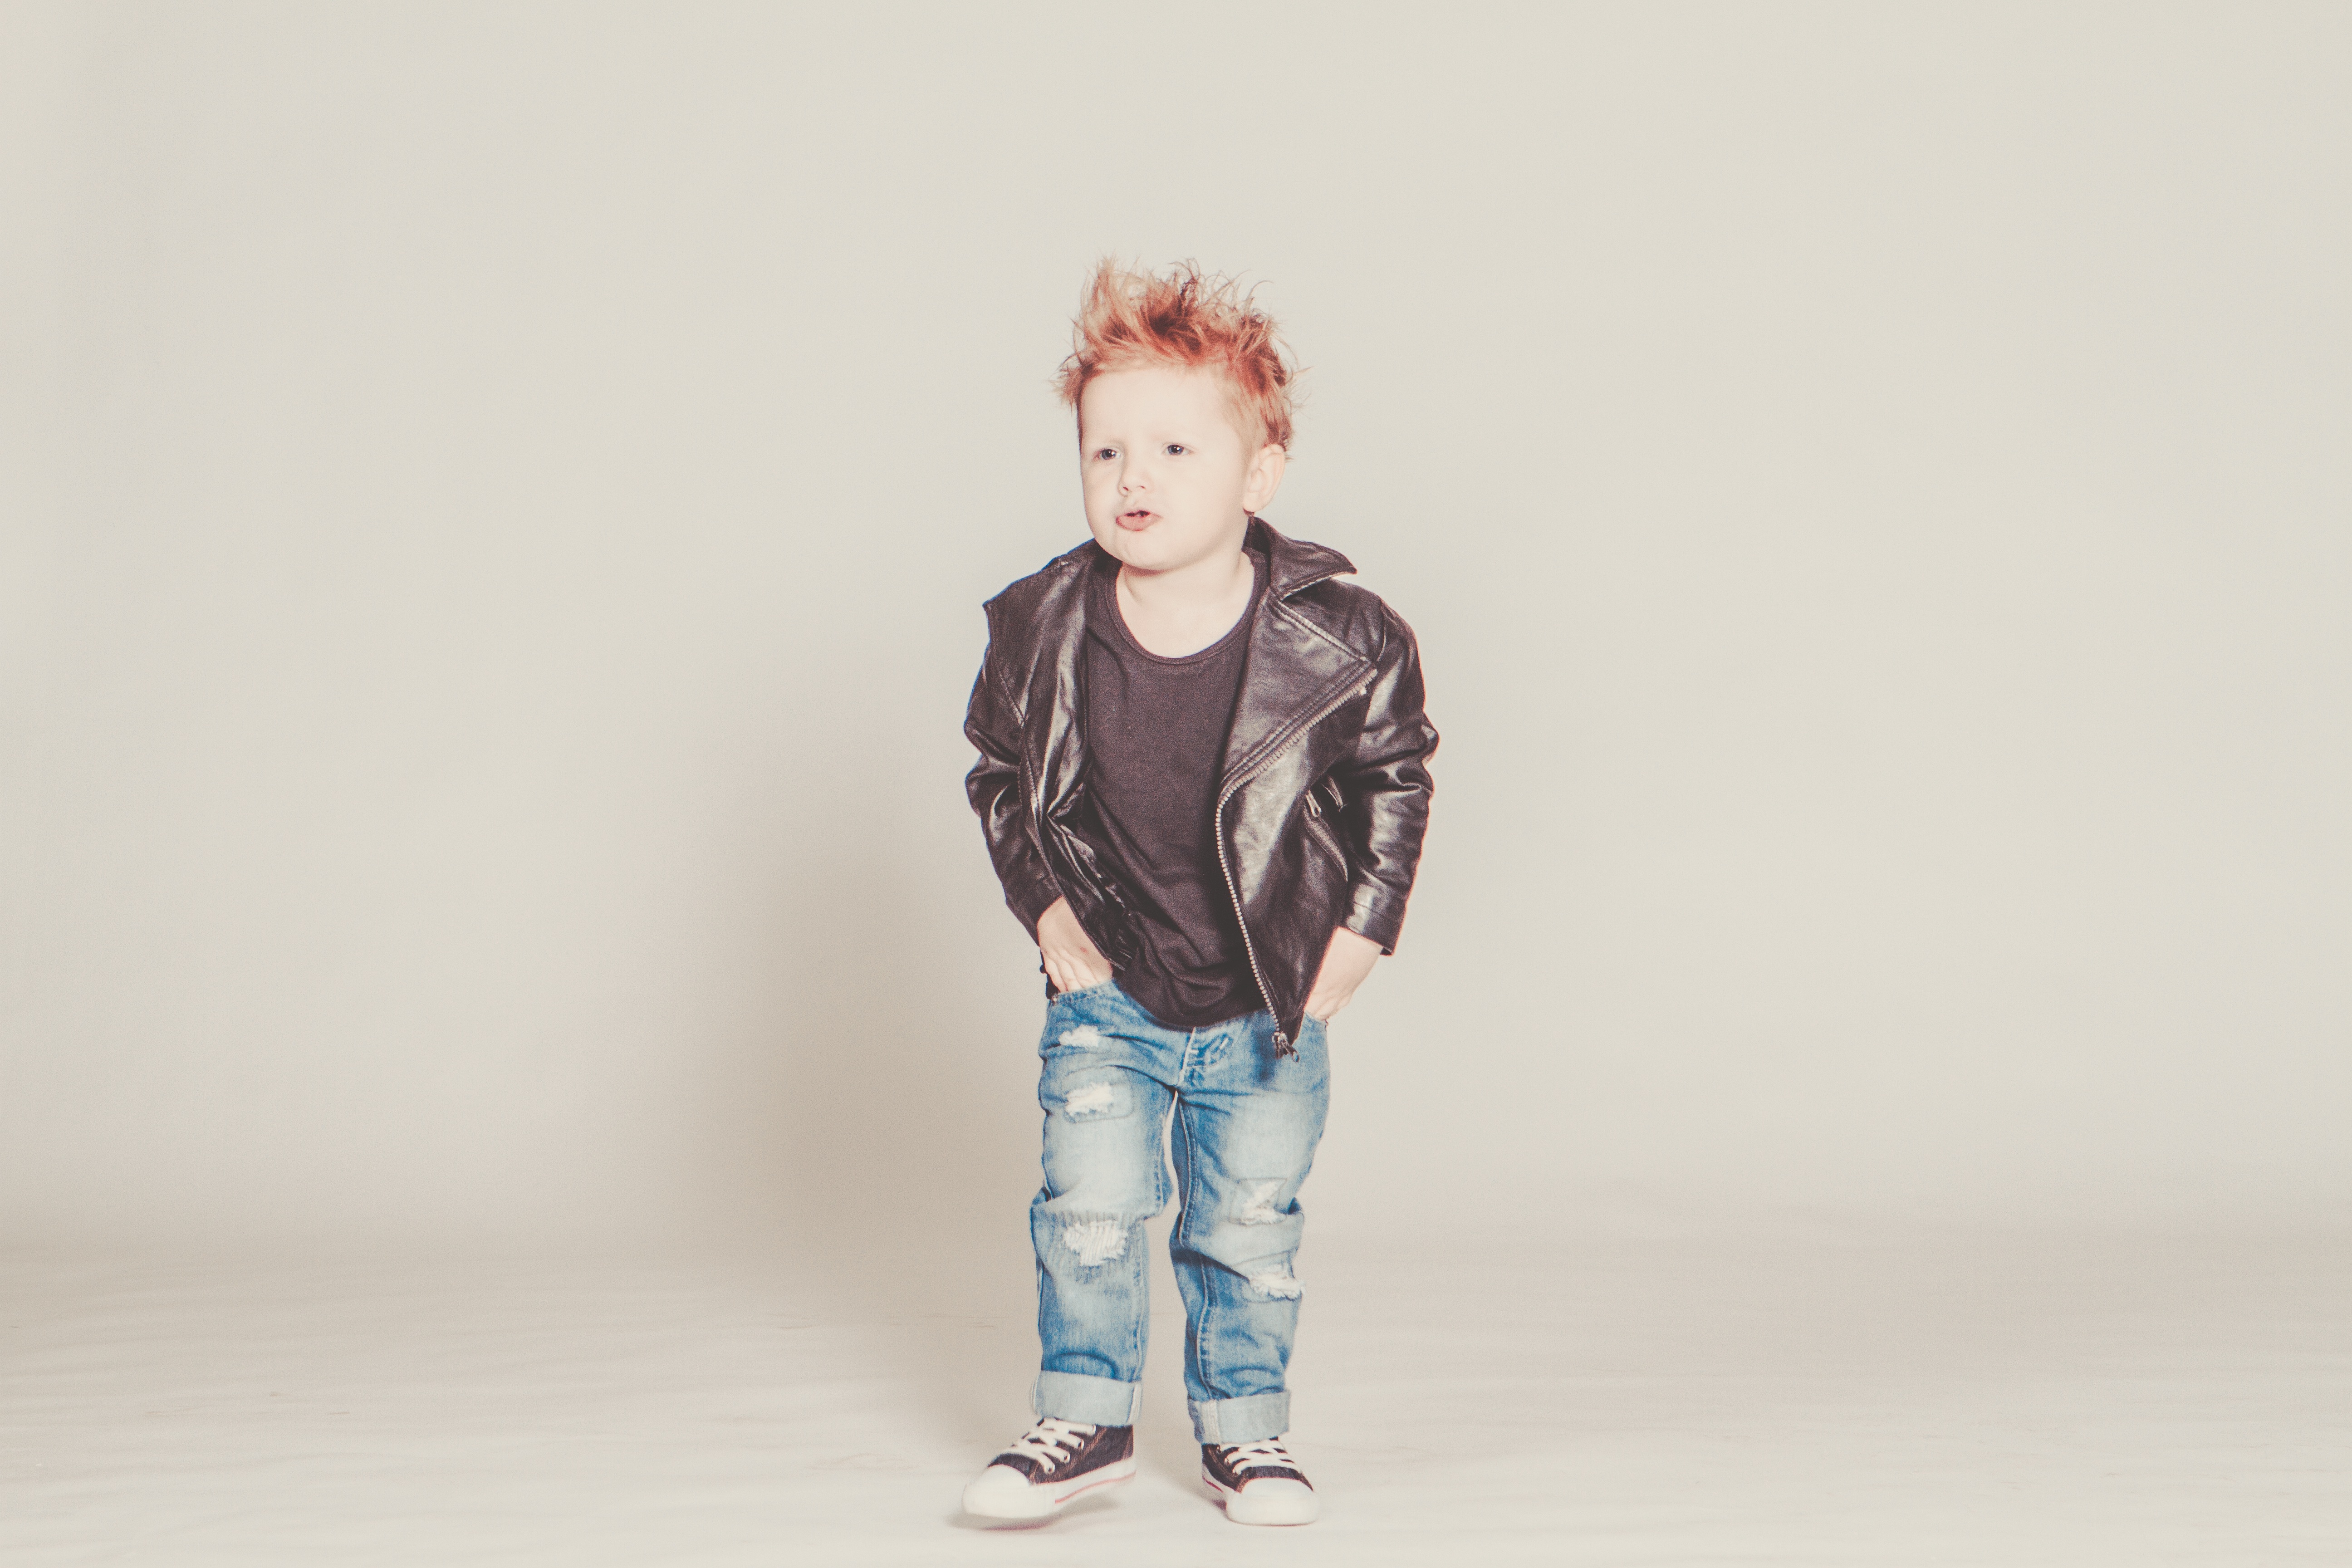
rock, photography, boy, portrait, model, jeans, spring, child, fashion, clothing, baby, outerwear, punk, toddler, photo shoot, leather jacket, perfecto, hands in your pocket, portrait photography